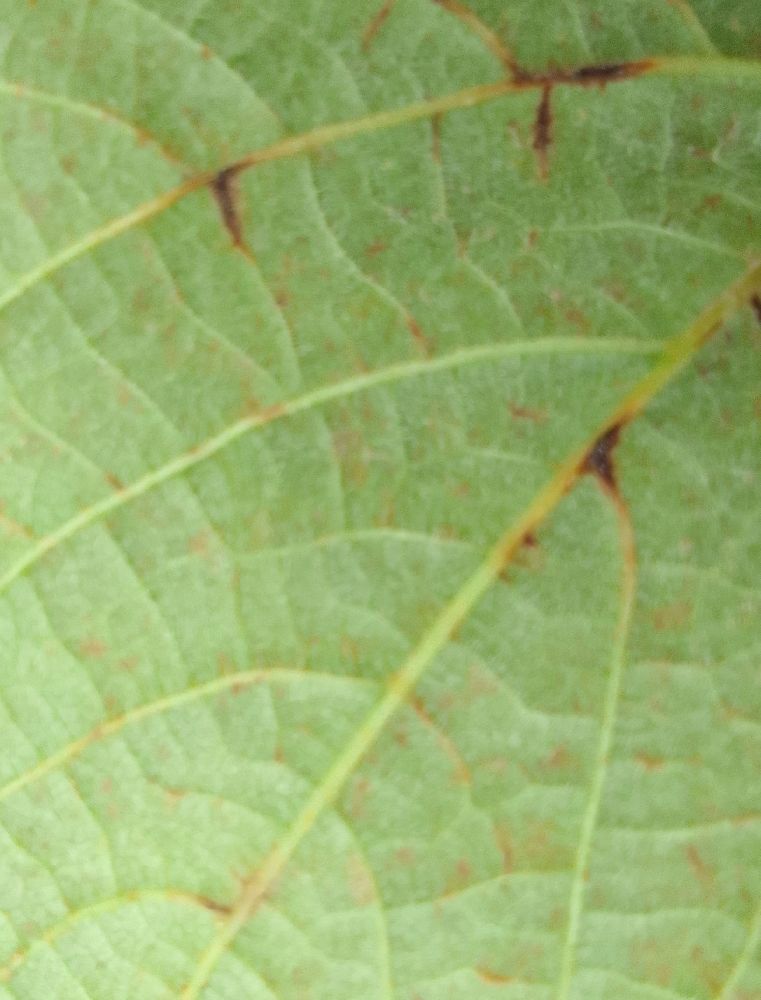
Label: anthracnose